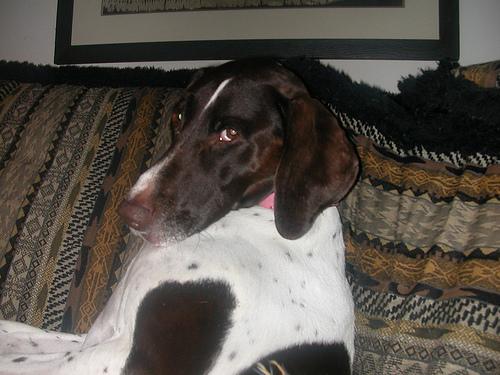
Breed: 211-n000059-German_short_haired_pointer